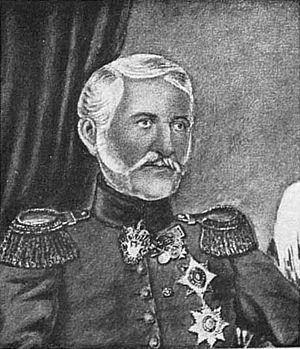
Prince Revaz Ivanovitch Andronikov, né en 1814 ou 1818, décédé le 27 janvier 1878. Lieutenant-général, adjudant-général. Il se distingua sur les champs de bataille de la Guerre du Caucase, il participa également à la Guerre de Crimée.